Borexino

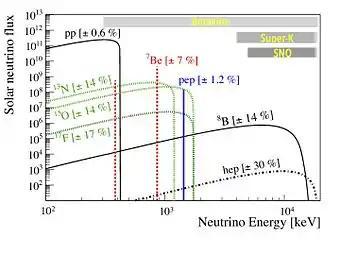
The gray bands compare the regions where the three solar neutrino telescopes, that are able to measure the energy of the events, are sensitive. Note that the predictions of solar models are in logarithmic scale: Super-Kamiokande and SNO can observe about 0.02% of the total, while Borexino may observe each type of predicted neutrino.

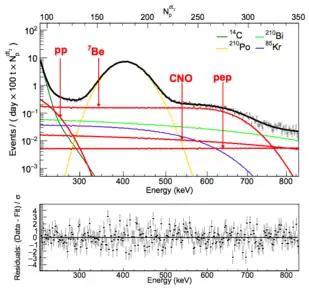
Spectrum of the Borexino data used for the simultaneous determination of the "pp", "pep" and Be solar ν fluxes, as well as the best available limit on CNO ν flux with weak constraints. Solar ν components are shown in red; background components in other colors. The lower plot shows the difference between the spectral shape of the data (black curve), and the expected shape when analytically adding together and fitting the signals corresponding to each species.

The initial BOREX proposal was made in 1986. In 1990, the design was fundamentally altered, and the name of the experiment was changed to "Borexino". Research and development began on the detector at that time. By 2004, the structure of the detector had been completed, and by May 2007 the detector chamber had been filled and data taking began.